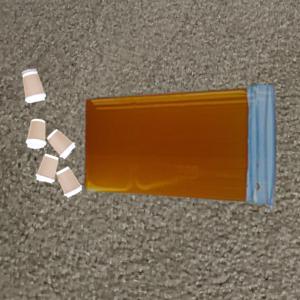
Label: cups